Lexington Avenue–63rd Street station

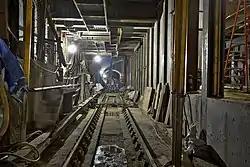
Unused tracks on BMT side under construction in 2013

When the contract was awarded, renovation was estimated to be finished by May 2014, but the completion date had been pushed back constantly, and , the completion date was Spring 2016, though this was later pushed back to Summer 2016. , the renovation was 90% complete, and , 98% complete with only cosmetic finishes and power upgrades to be completed.